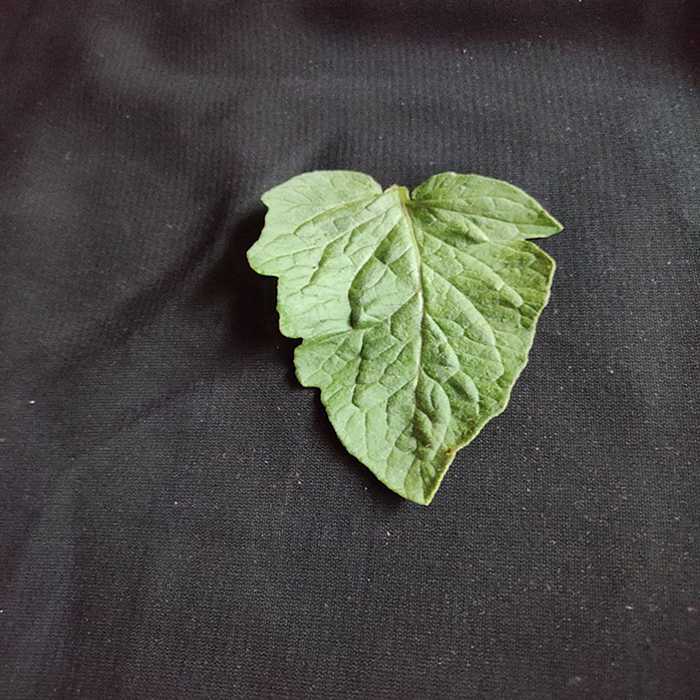
Plant: Tomato
Label: Tomato Fresh leaf